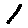
Label: 1